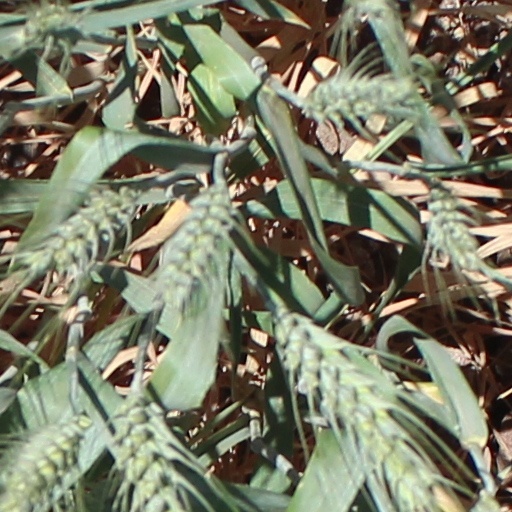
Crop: wheat